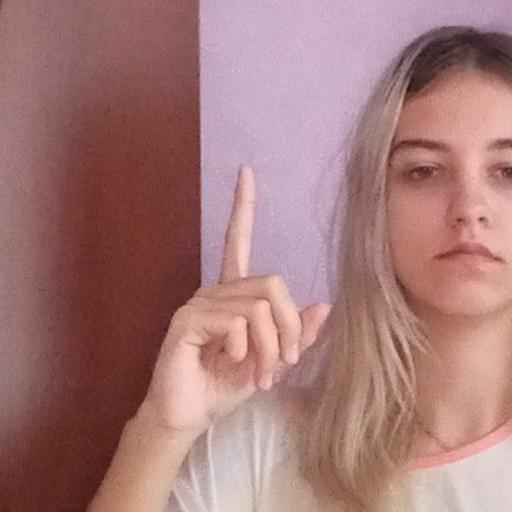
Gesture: one